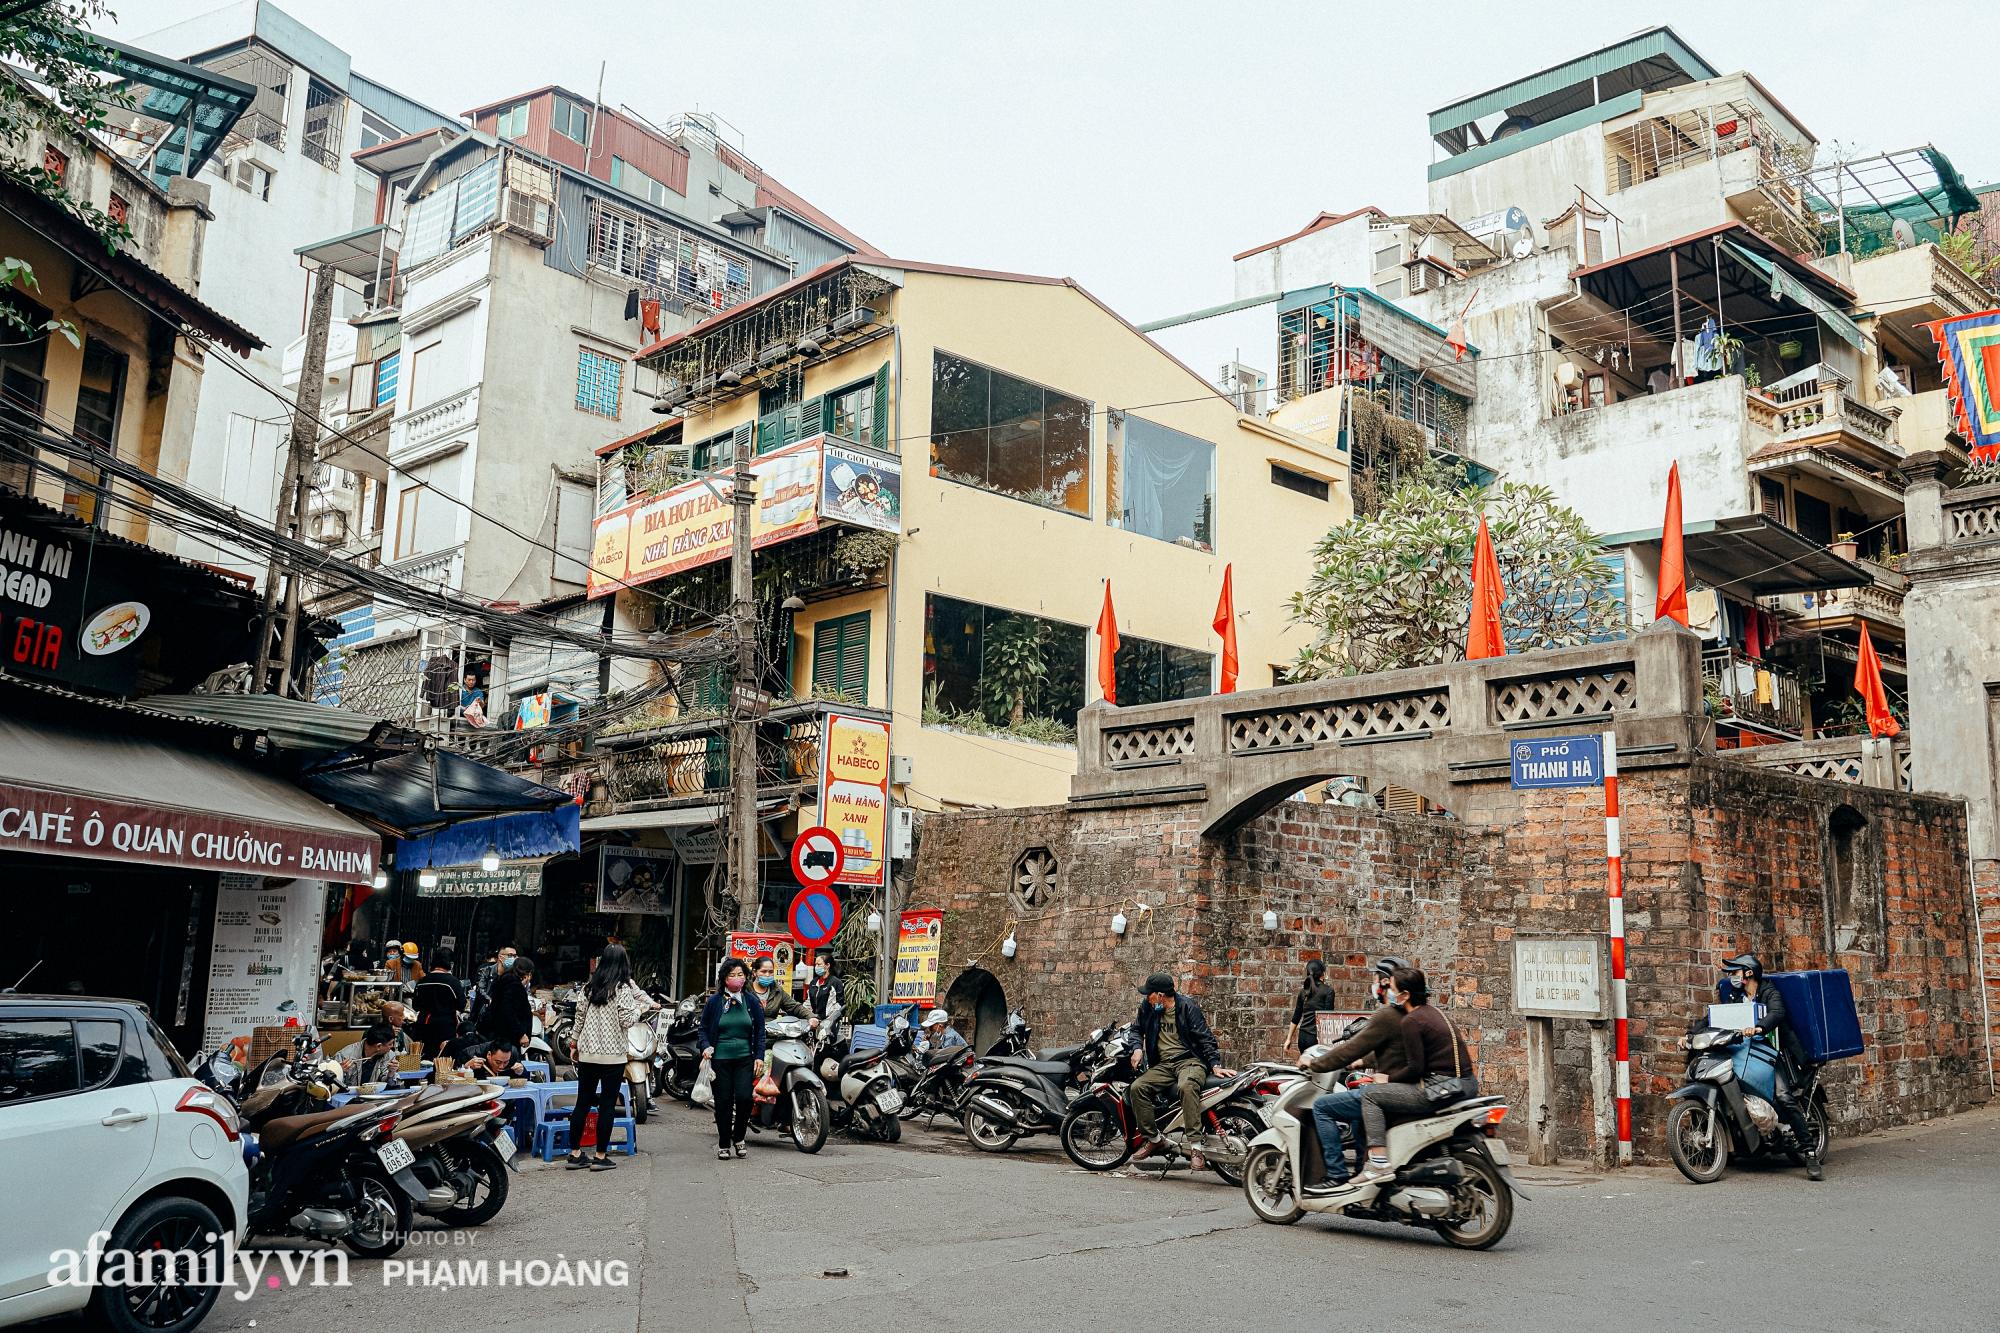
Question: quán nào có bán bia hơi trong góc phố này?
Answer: nhà hàng xanh